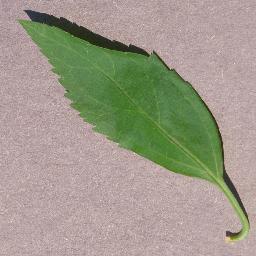
Label: Cherry___healthy